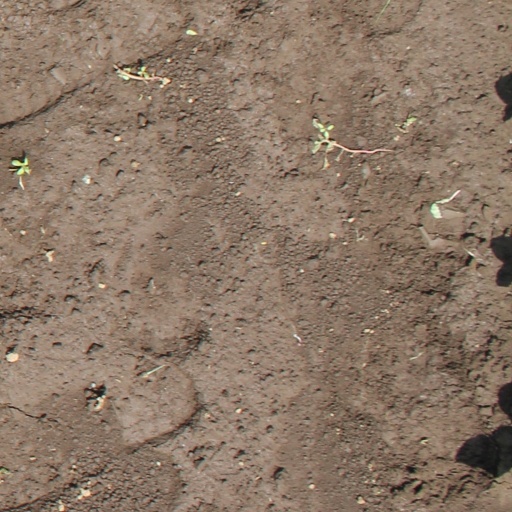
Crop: soybean